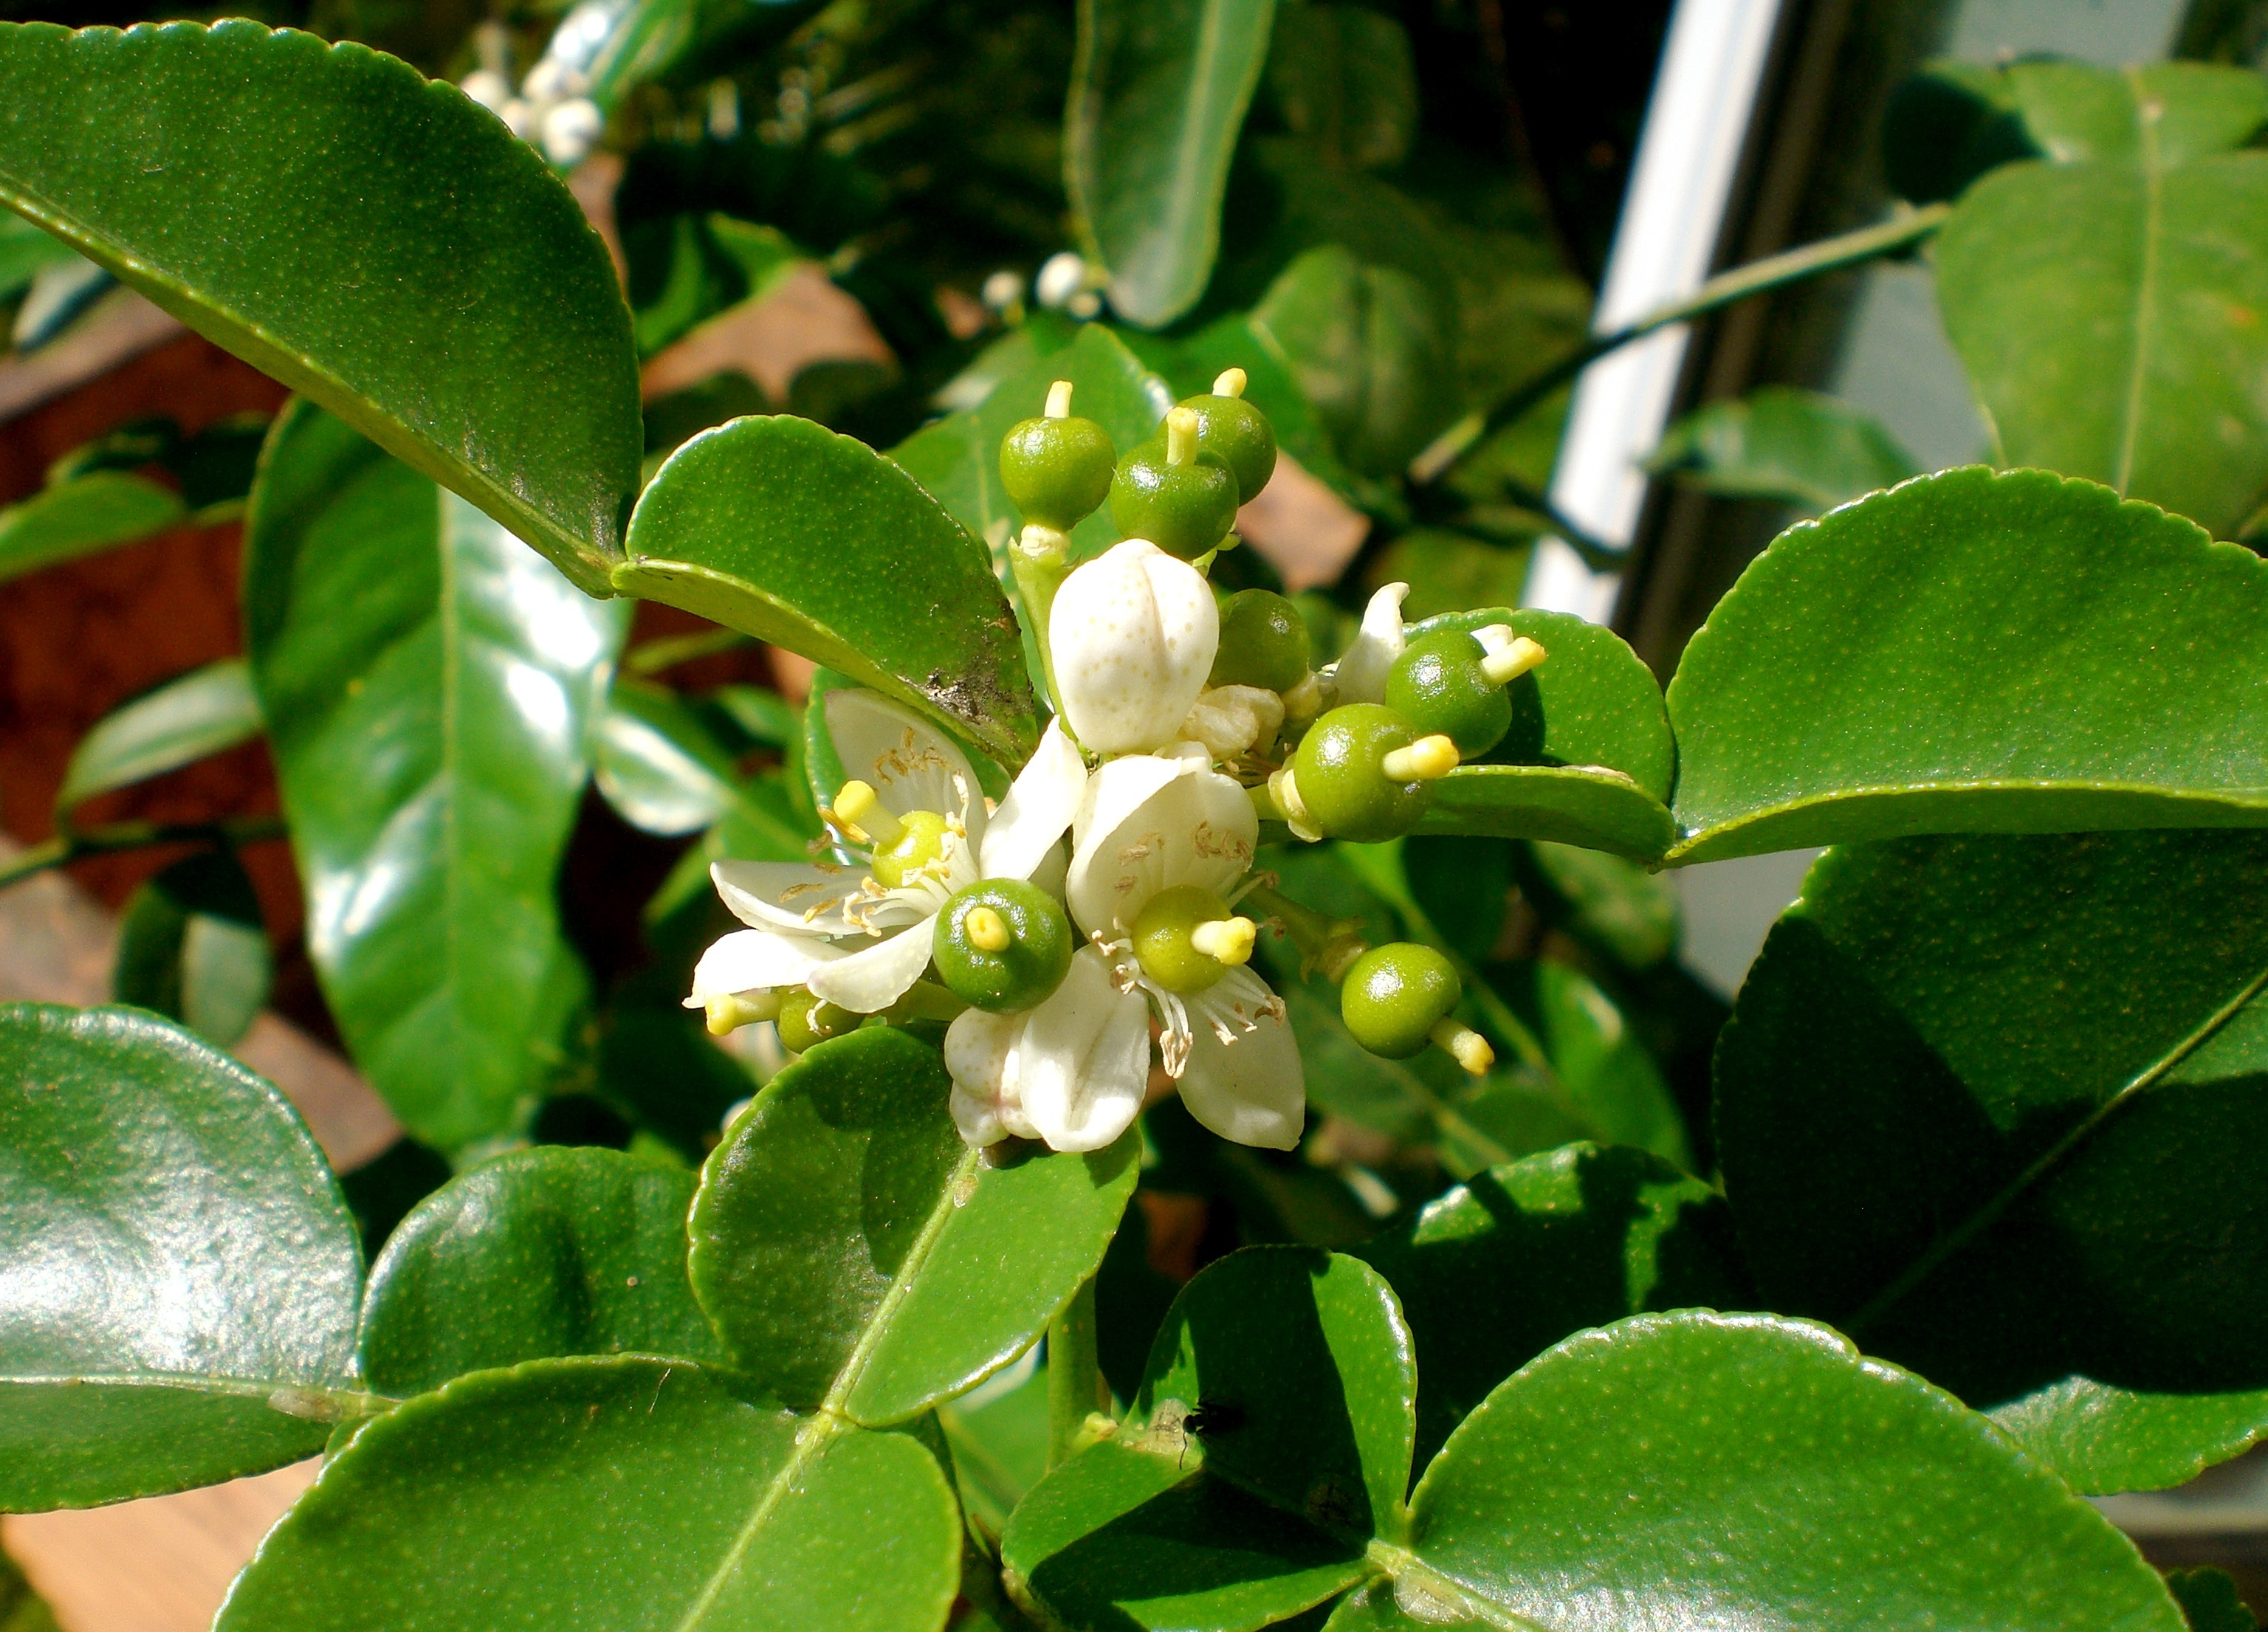
tree, blossom, plant, fruit, leaf, flower, bloom, food, green, produce, evergreen, flora, lime, shrub, citrus, jasmine, flowering plant, citrus fruit, bitter orange, woody plant, land plant, arctostaphylos uva ursi, key lime, calamondin, kaffirblaetter, kaffirlimetten